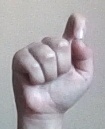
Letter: fa